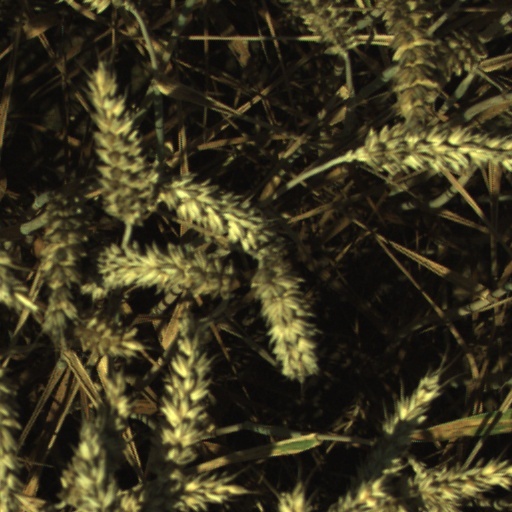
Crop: wheat